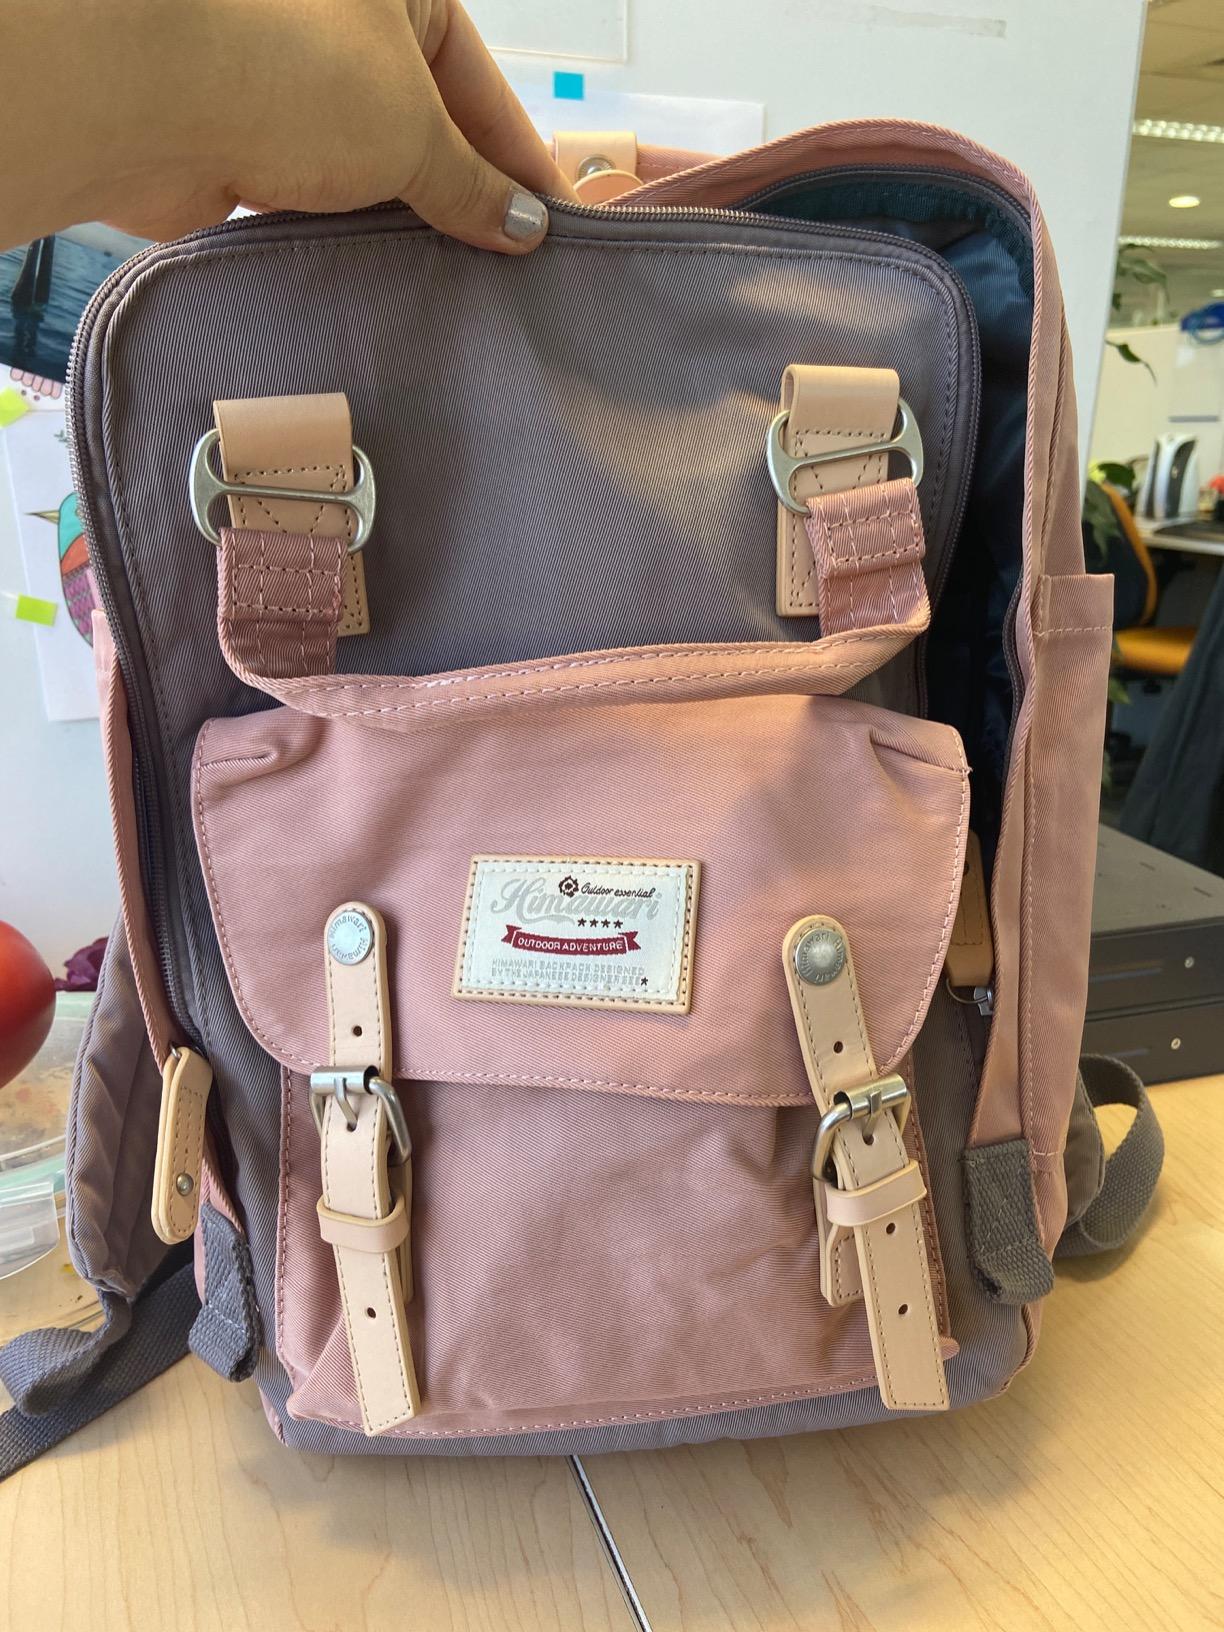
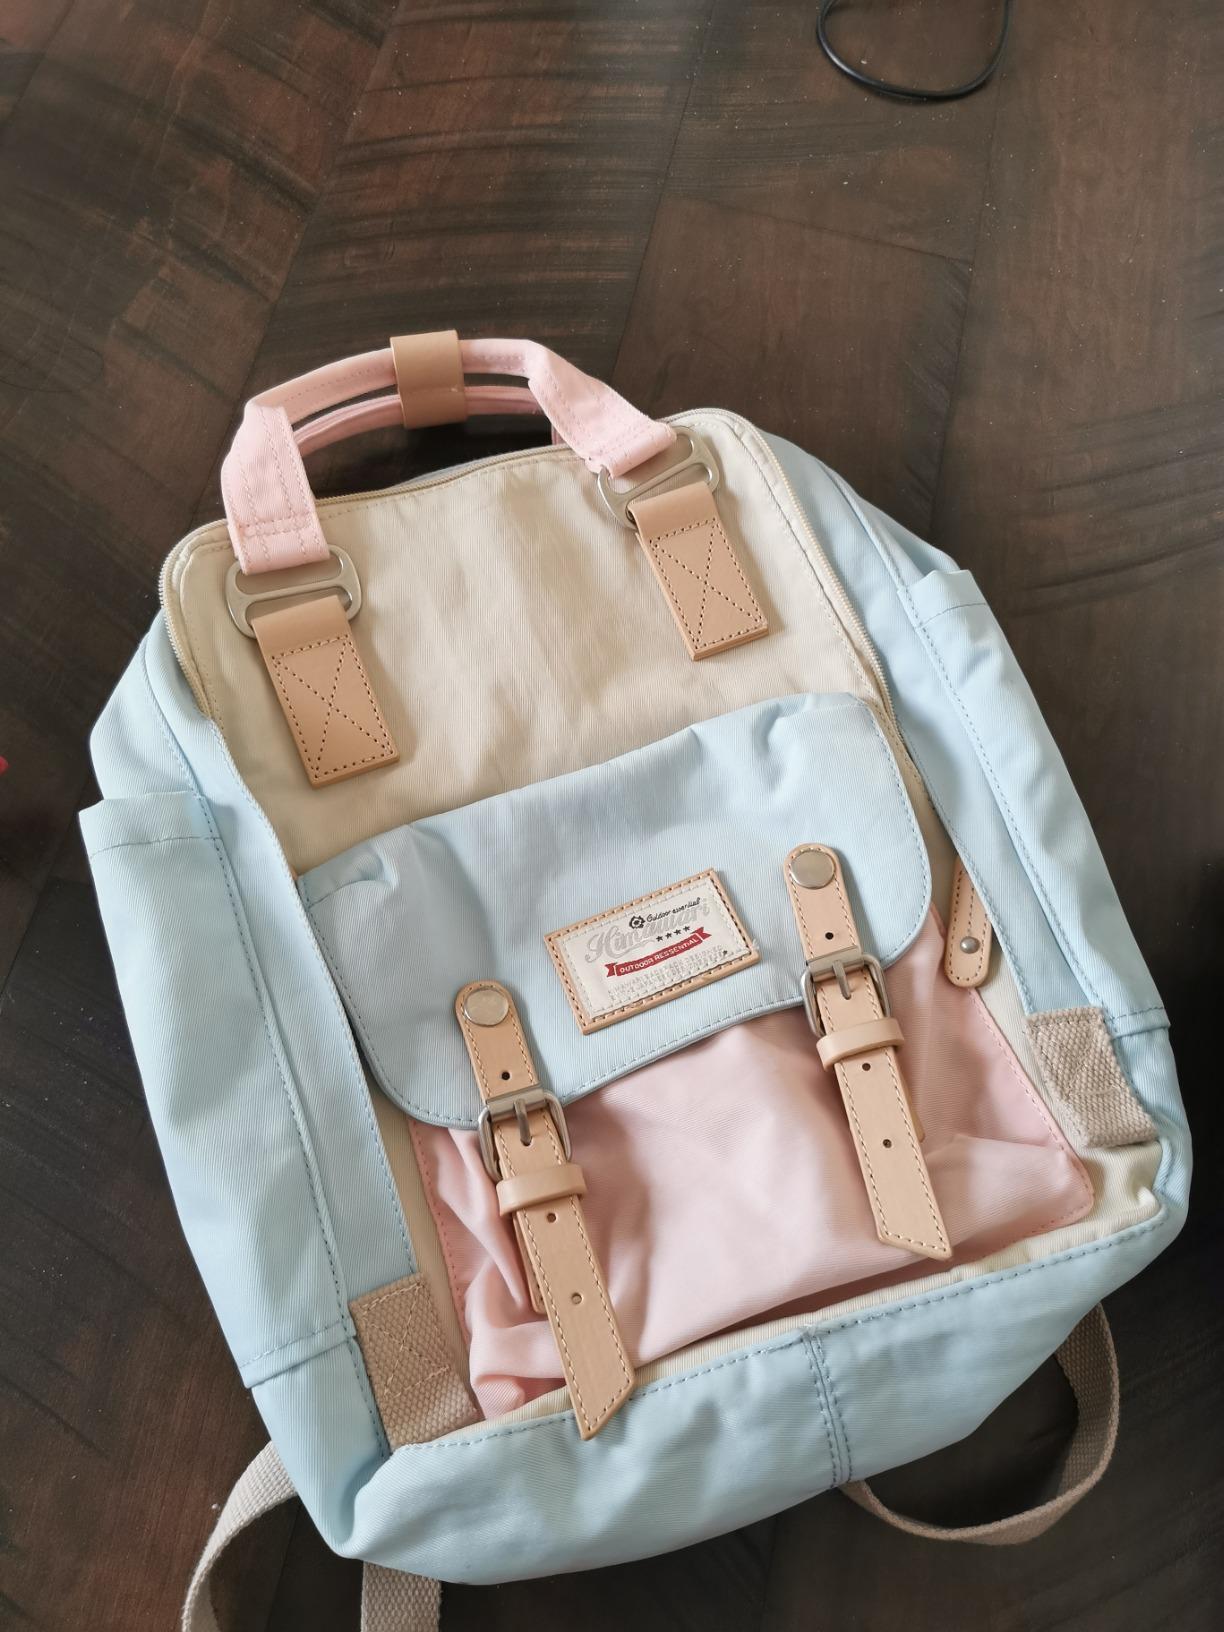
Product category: bag
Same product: no